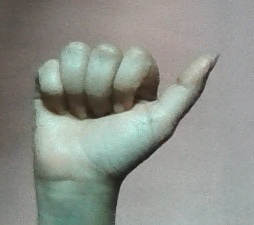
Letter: dhad